Olfactory language

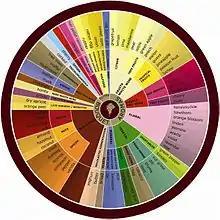
English wine aroma terms grouped into categories and subcategories.

Olfactory language refers to language associated with the sense of smell. It involves the naming and categorisation of odours by humans according to each odour's perceived source or attributes. The study of olfactory language is part of the field of linguistics and is distinct from the study of semiochemical communication, which involves communication between organisms using chemical substances detected through olfaction.